DIMM

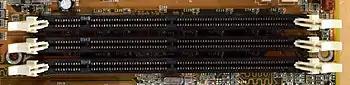
Three SDRAM DIMM slots on a ABIT BP6 computer motherboard.

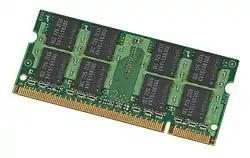
A 200-pin PC2-5300 DDR2 SO-DIMM.

A DIMM (Dual In-line Memory Module) is a popular type of memory module used in computers. It is a printed circuit board with one or both sides (front and back) holding DRAM chips and pins. The vast majority of DIMMs are manufactured in compliance with JEDEC memory standards, although there are proprietary DIMMs. DIMMs come in a variety of speeds and capacities, and are generally one of two lengths: PC, which are , and laptop (SO-DIMM), which are about half the length at .